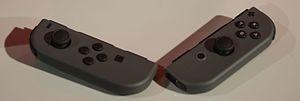
1-2-Switch est un jeu vidéo de type party game développé par Nintendo EPD et édité par Nintendo sur Nintendo Switch, sorti lors du lancement de la console le 3 mars 2017.